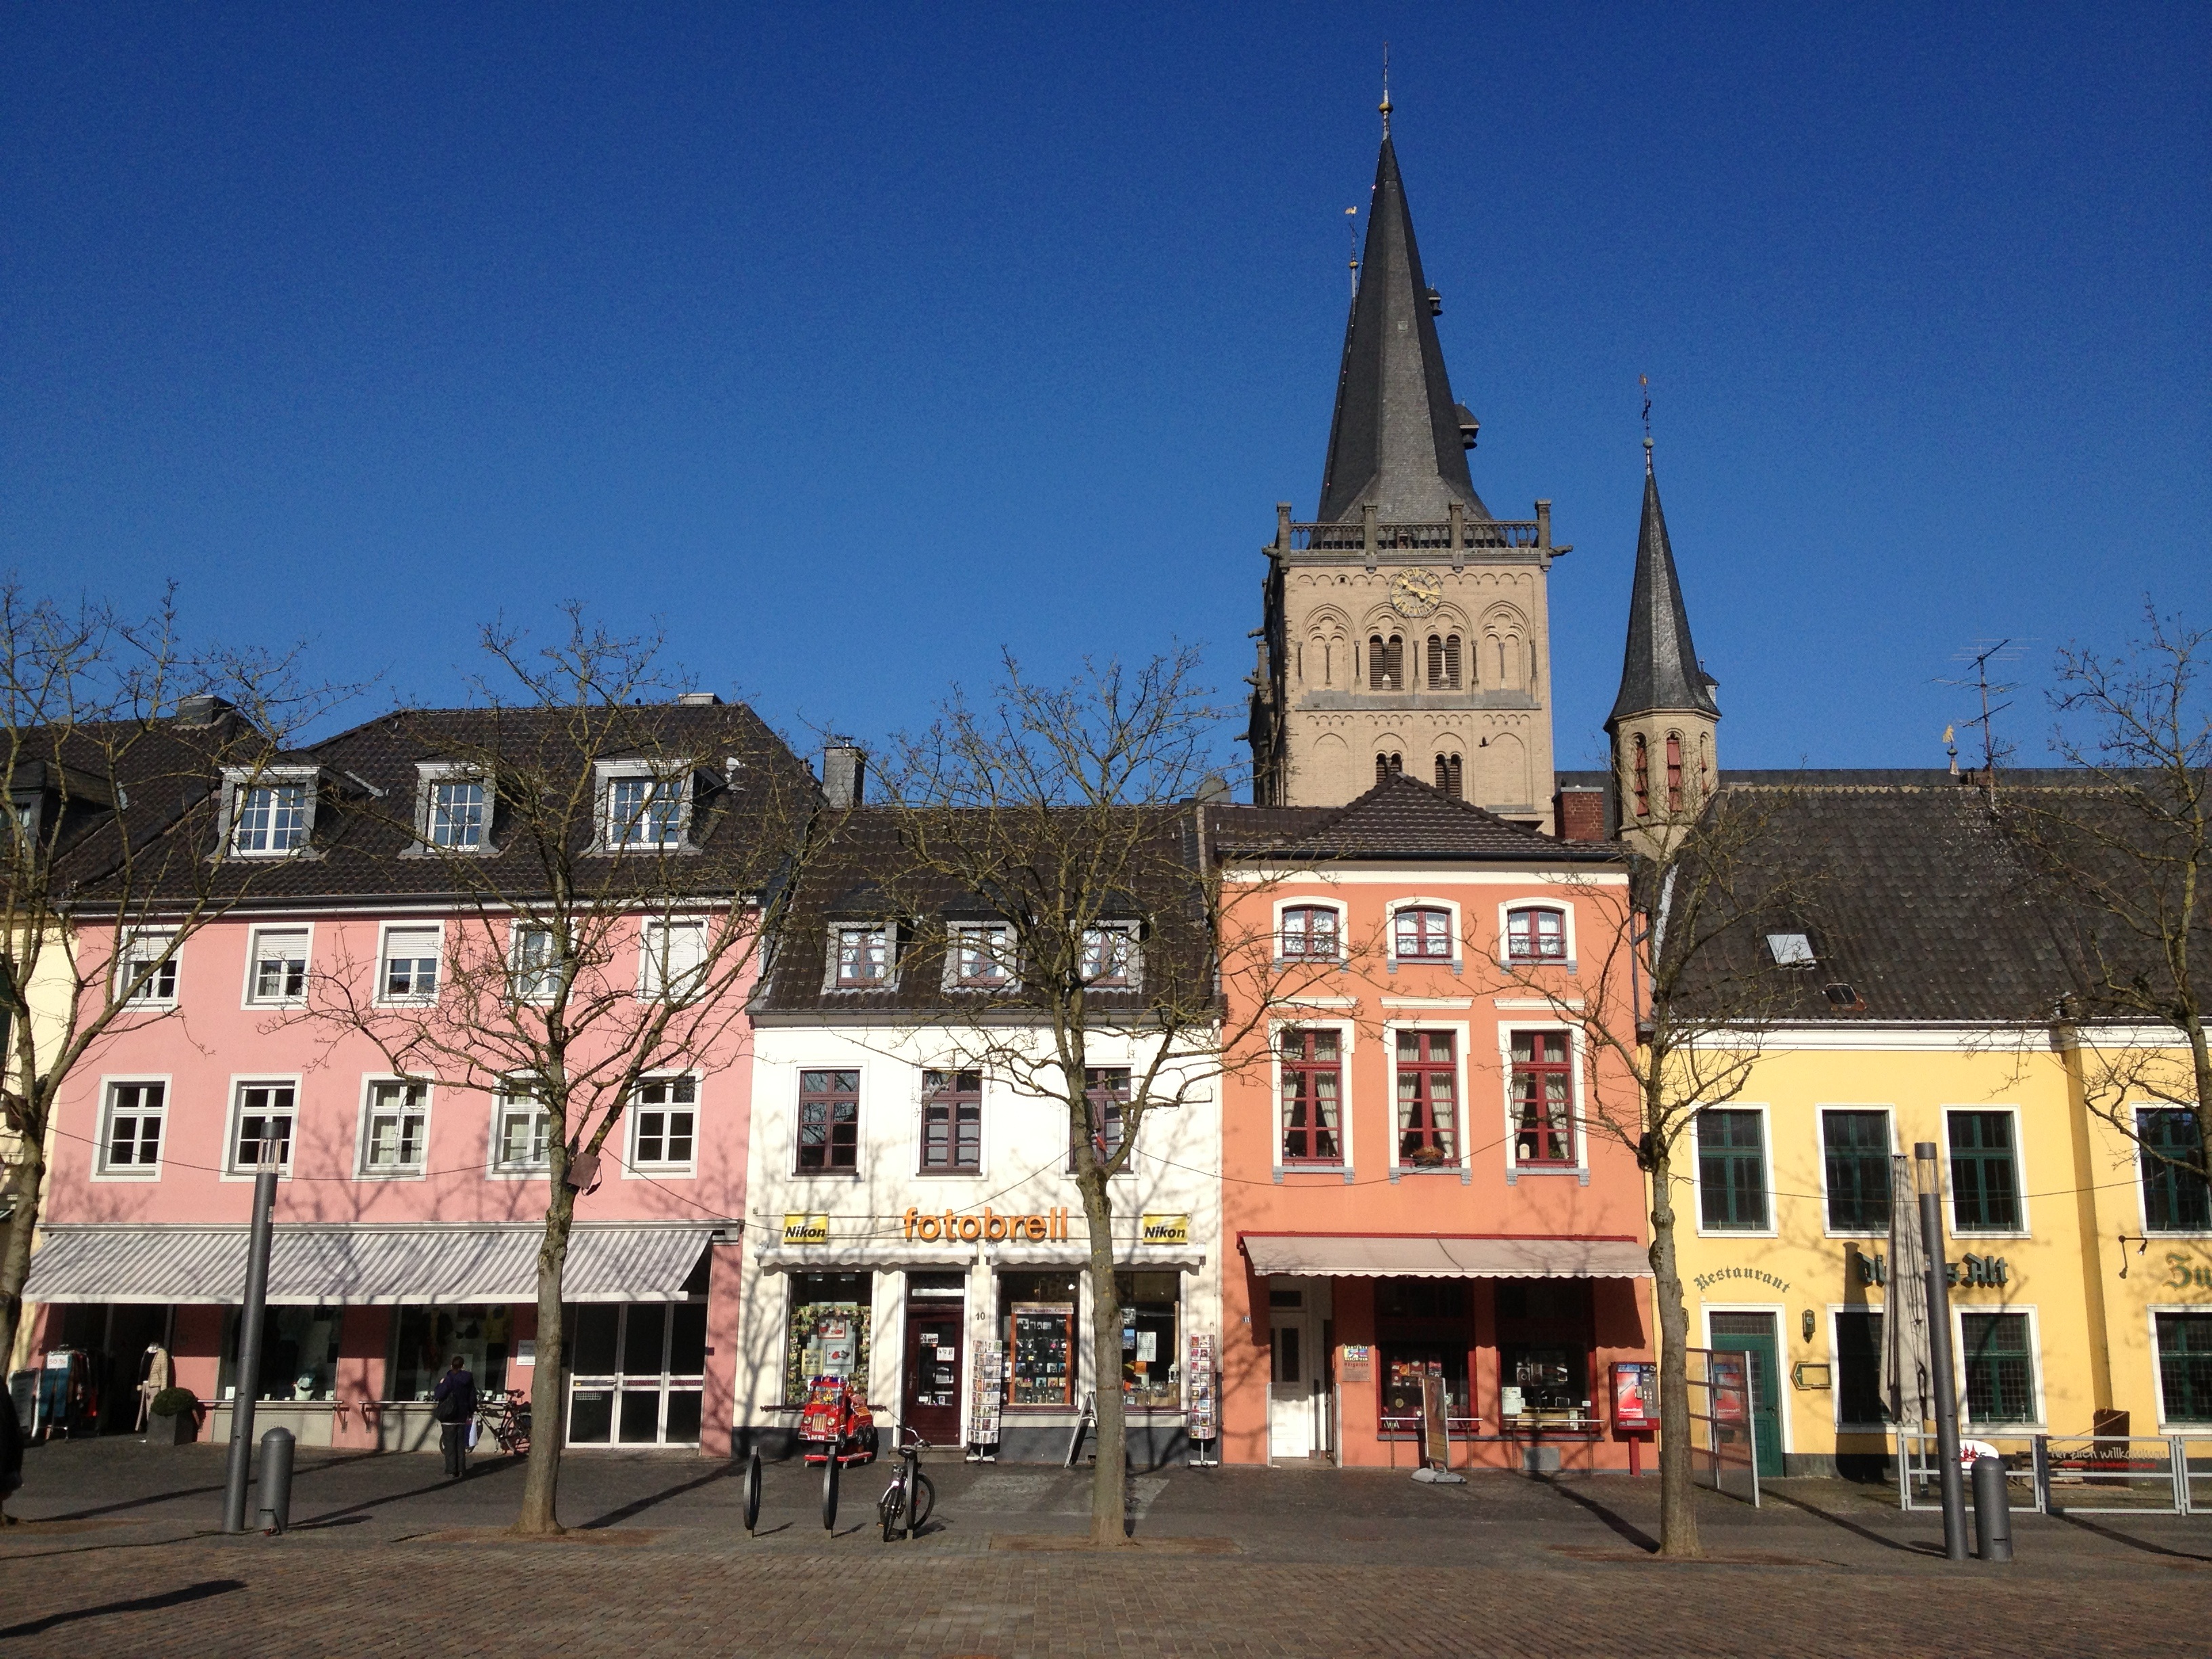
architecture, town, building, chateau, city, monument, cityscape, downtown, village, plaza, landmark, facade, church, tourism, structures, germany, town square, xanten, neighbourhood, north rhine westphalia, urban area